Willem Linnig the Younger

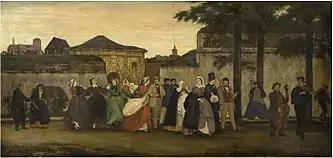
"Wedding in Antwerp"

Willem Linnig trained with his father and entered his father's studio at the age of 18. He made copies after the drawings of Willem Jacob Herreyns, an important Antwerp painter from around the turn of the 18the century. He also studied the work of Rembrandt. Linnig went on to study at the Antwerp Academy of Fine Arts, where the painter Jan Antoon Verschaeren, himself a pupil of Herreyns, was one of his teachers. Linnig came into conflict with the director of the Antwerp Academy Nicaise de Keyser. The conflict was caused by Linnig's refusal to conform with de Keyser's opposition against line and preference for the use of the stump to blur lines. Linnig was sent away from the academy by de Keyser with the words "Leave, you will never be a painter."